Participation of women in the Olympics

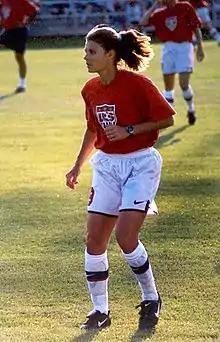
Mia Hamm warming up before a match, 1998

In 1991, the IOC made it mandatory for all new sports applying for Olympic recognition to have female competitors. However, this rule only applied to new sports applying for Olympic recognition. This meant that any sports that were included in the Olympic programme prior to 1991 could continue to exclude female participants at the discretion of the sport's federation. At the 1992 Winter Olympics in Albertville, women competed in biathlon for the first time. The athletes competed in the individual, sprint and relay disciplines. Freestyle skiing also debuted at the 1992 Games, where women competed in the moguls discipline. Short track speed skating first appeared at these Games. Women competed in the 500 metres and the 3000 metre relay. At the 1992 Summer Olympics held in Barcelona, badminton appeared on the programme for the first time. Women competed in the singles and doubles competition. Women also competed in the sport of judo for the first time at these Games. 35 nations still sent all-male delegations to these Games. 1992 was the last Olympic games that skeet competition opens to both men and women, and the only mixed shooting competition at the Olympics ever won by a woman: Zhang Shan.